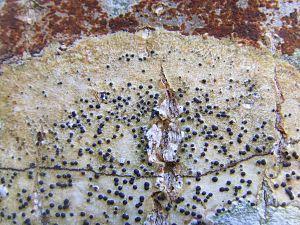
Pyrenula chlorospila, le pont Neuf, Pont Callec, Morbihan, Bretagne, France
Les Pyrenulales sont un ordre de champignons ascomycètes. Il comporte essentiellement des formes lichénisées, surtout corticoles, dont la diversité est maximale dans les contrées tropicales et subtropicales. Le thalle est souvent peu apparent, encroûtant, immergé dans le substrat ou inexistant, et l'organe de la reproduction sexuée est un périthèce.
Les Pyrenulaceae sont une famille de champignons ascomycètes. Il s'agit presque exclusivement de lichens corticoles au thalle généralement insignifiant : lorsqu'il est apparent, il est fin, peu complexe et encroûtant, mais il est le plus souvent soit immergé dans le substrat, soit absent. Les espèces lichénisées sont associées à des algues vertes de la famille des Trentepohliaceae. L'organe de la reproduction sexuée est un périthèce, les représentants de cette famille manquant totalement des propagules classiques des lichens, isidies et sorédies. La famille comporte plus de 400 espèces, majoritairement tropicales, appartenant surtout au genre Pyrenula.
Les Eurotiomycetes sont une classe de champignons filamenteux. Ils comportent des espèces saprotrophes, parasites, plus particulièrement parasites des lichens ou lichénisées comme les Pyrenulales et les Verrucariales.